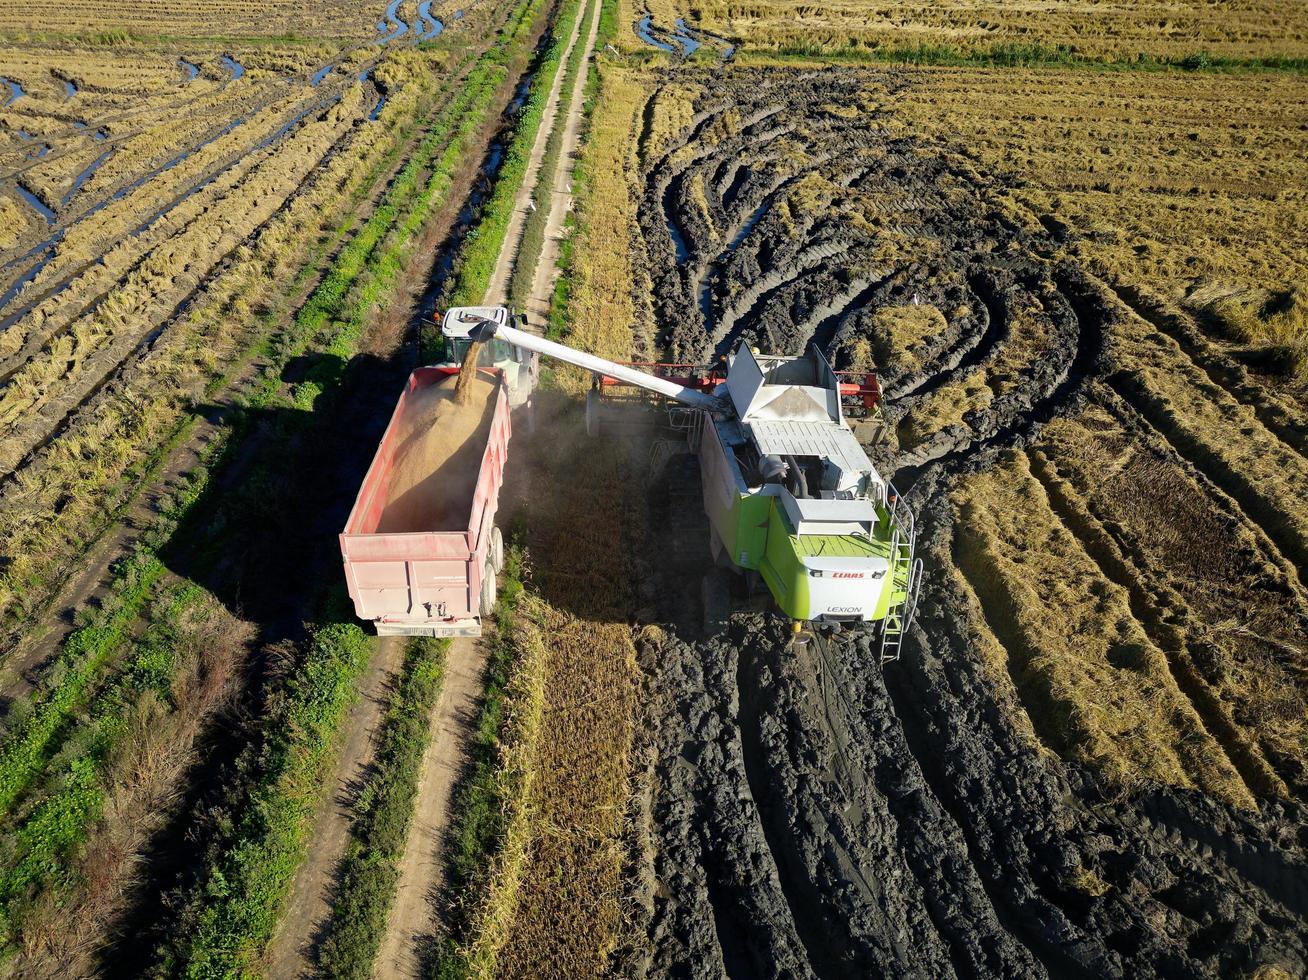
Mahine kubwa ya kuvuni inapita shambani ikikusanya nafaka na kumwaga kwenye lori ndogo la kubebea mizigo. Sehemu ya shamba tayari imevunwa ikiacha mabaki ya mimea kavu na udongo wenye matope, huku sehemu nyigine bado ina mimea mirefu ya rangi ya dhahabu. Njia nyembamba inatengenisha sehemu za shamba.